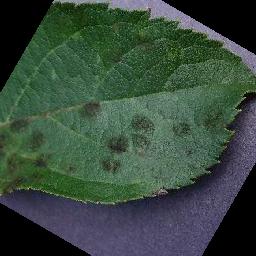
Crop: apple
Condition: scab